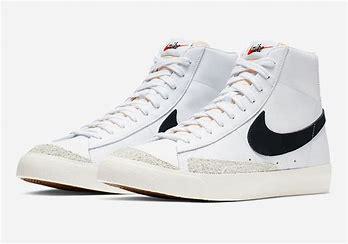
Brand: Nike
Model: Blazer